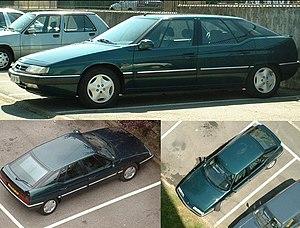
Description:Citroën XM 2.0 16V SX vert véga (1994)Source: ZalLicence:
La Citroën XM est une automobile française conçue et produite par Citroën entre mai 1989 et juin 2000. Elle reçut le prix de la plus belle voiture de l'année et a été élue voiture de l'année 1990, 15 ans après la Citroën CX.